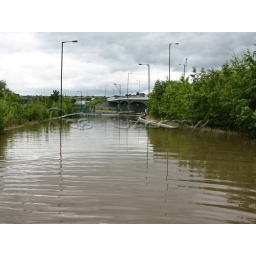
This is (A6023) Doncaster Road under flood water - Banbury bridge is iin the background